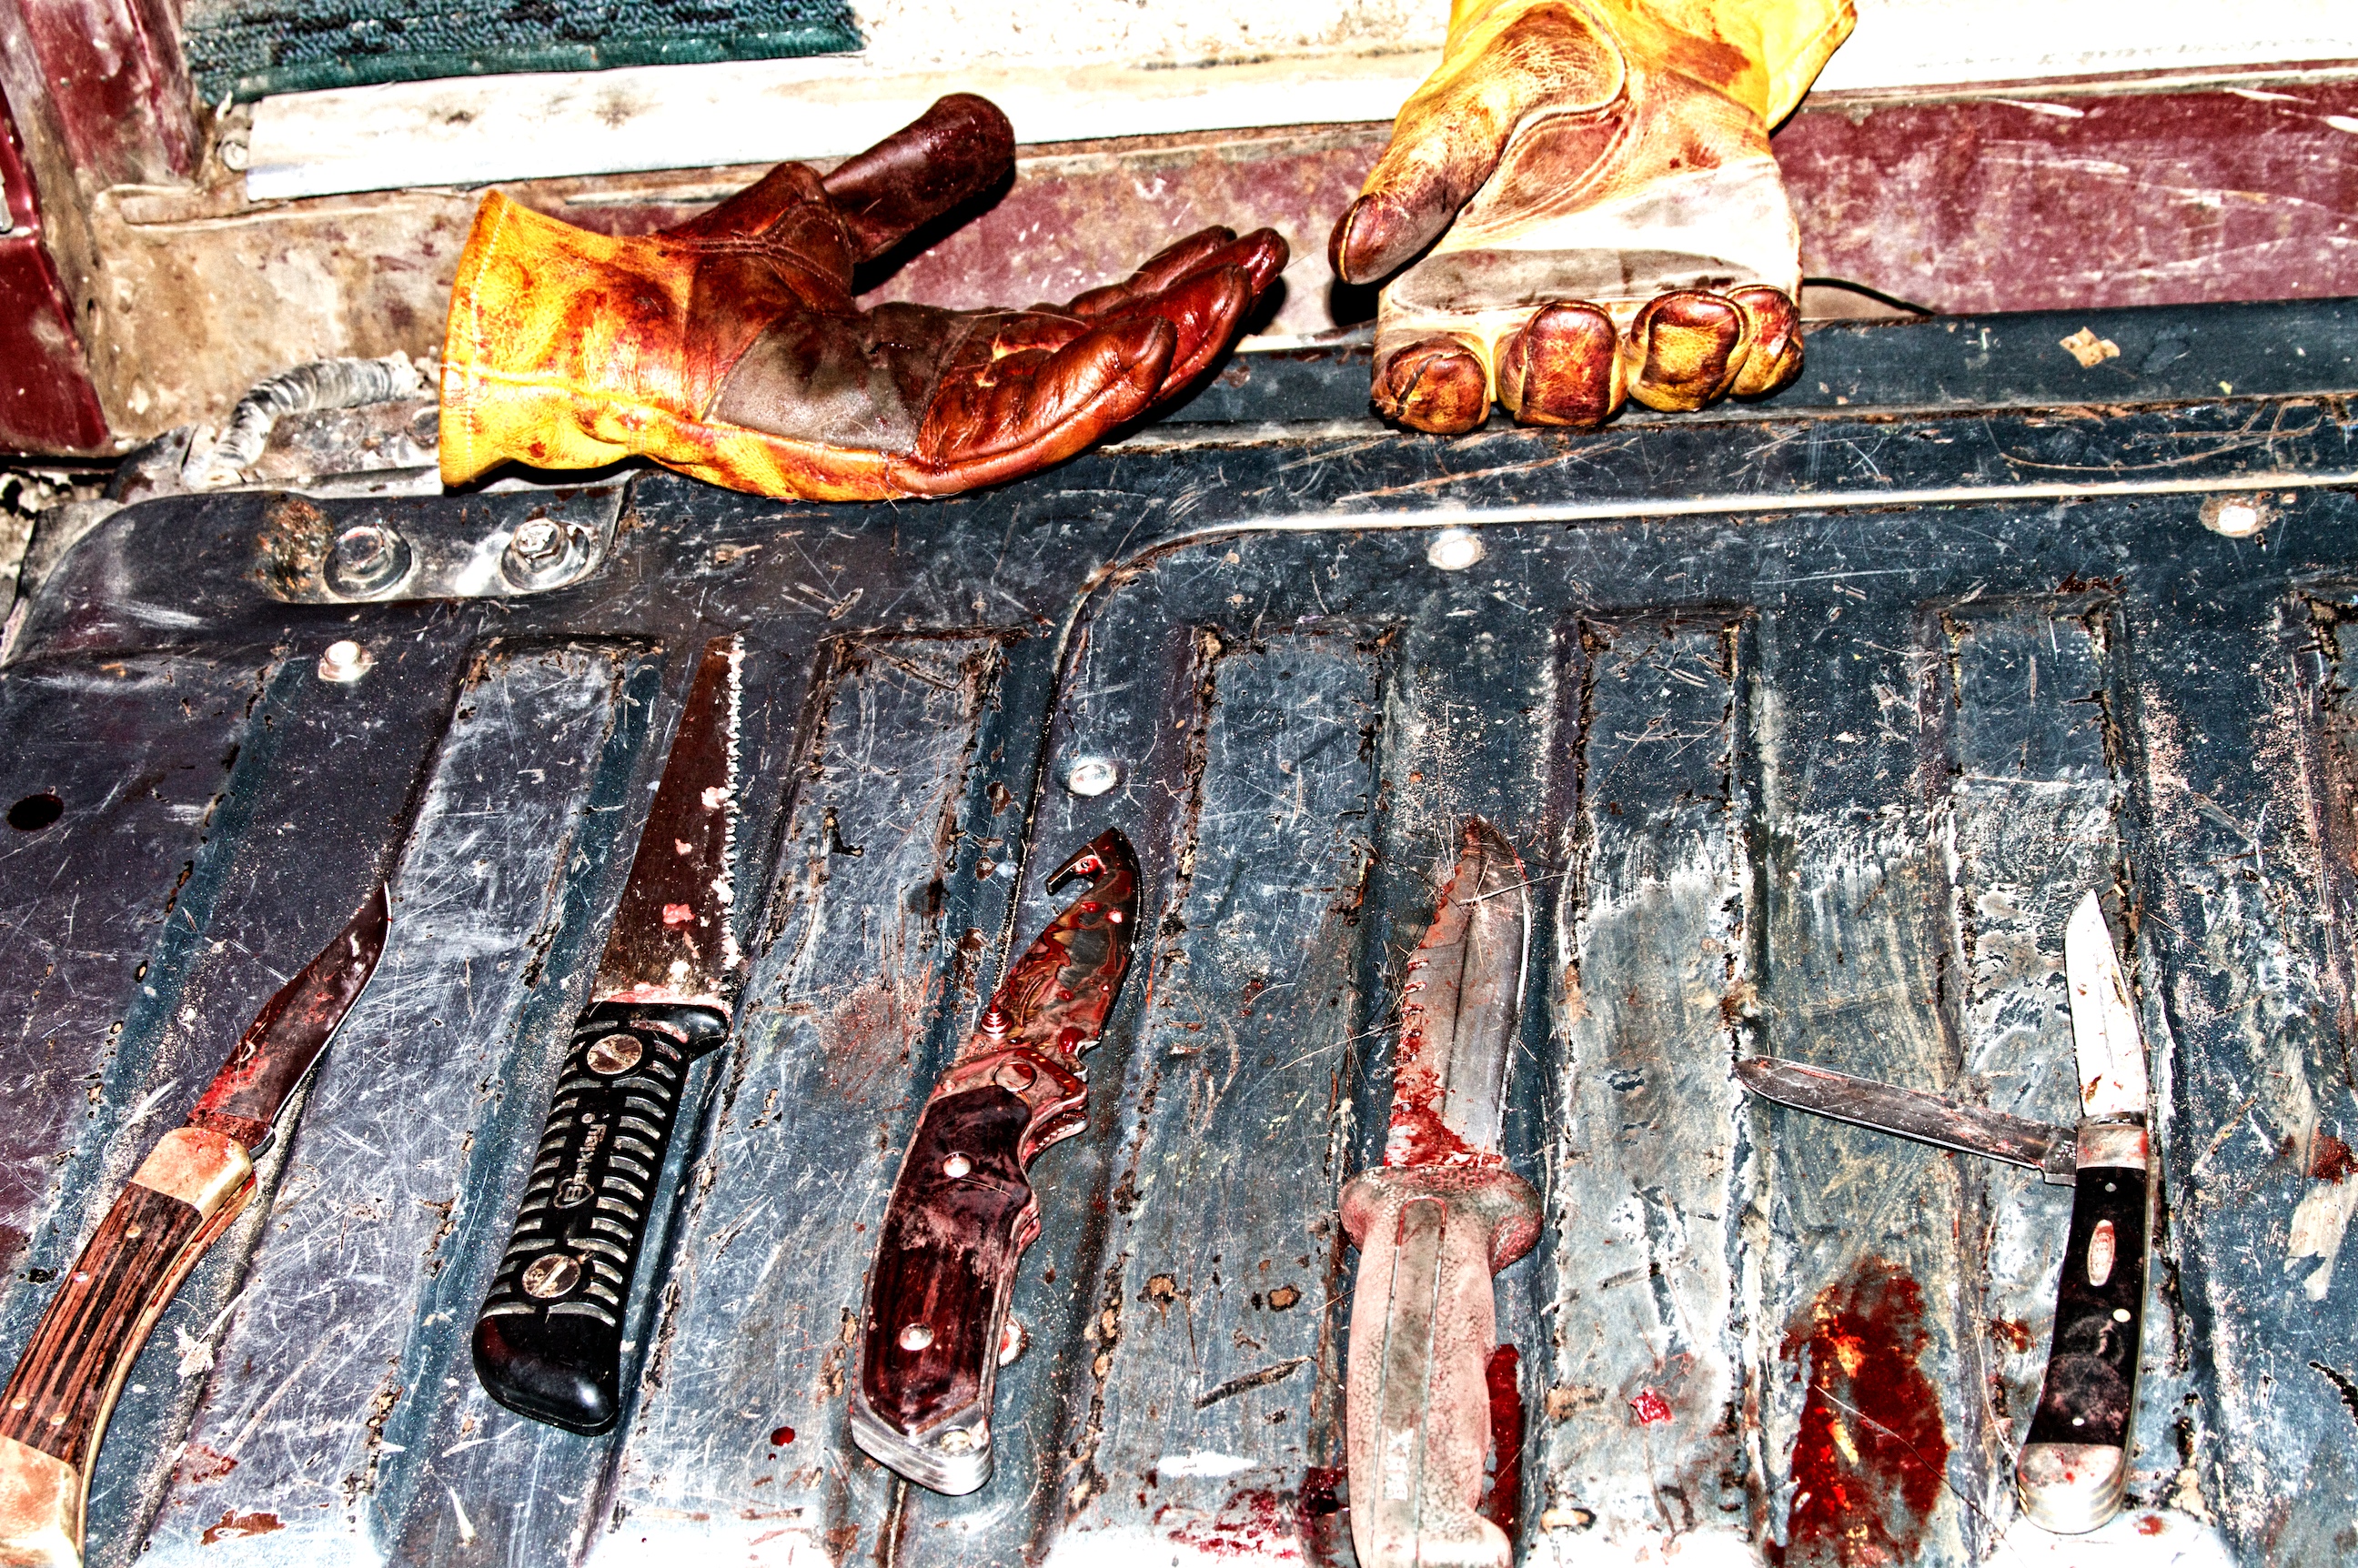
food, meat, blood, colorado, bloody, hunting, knives